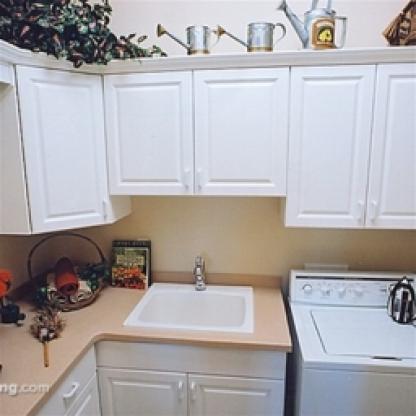
Scene: Indoor